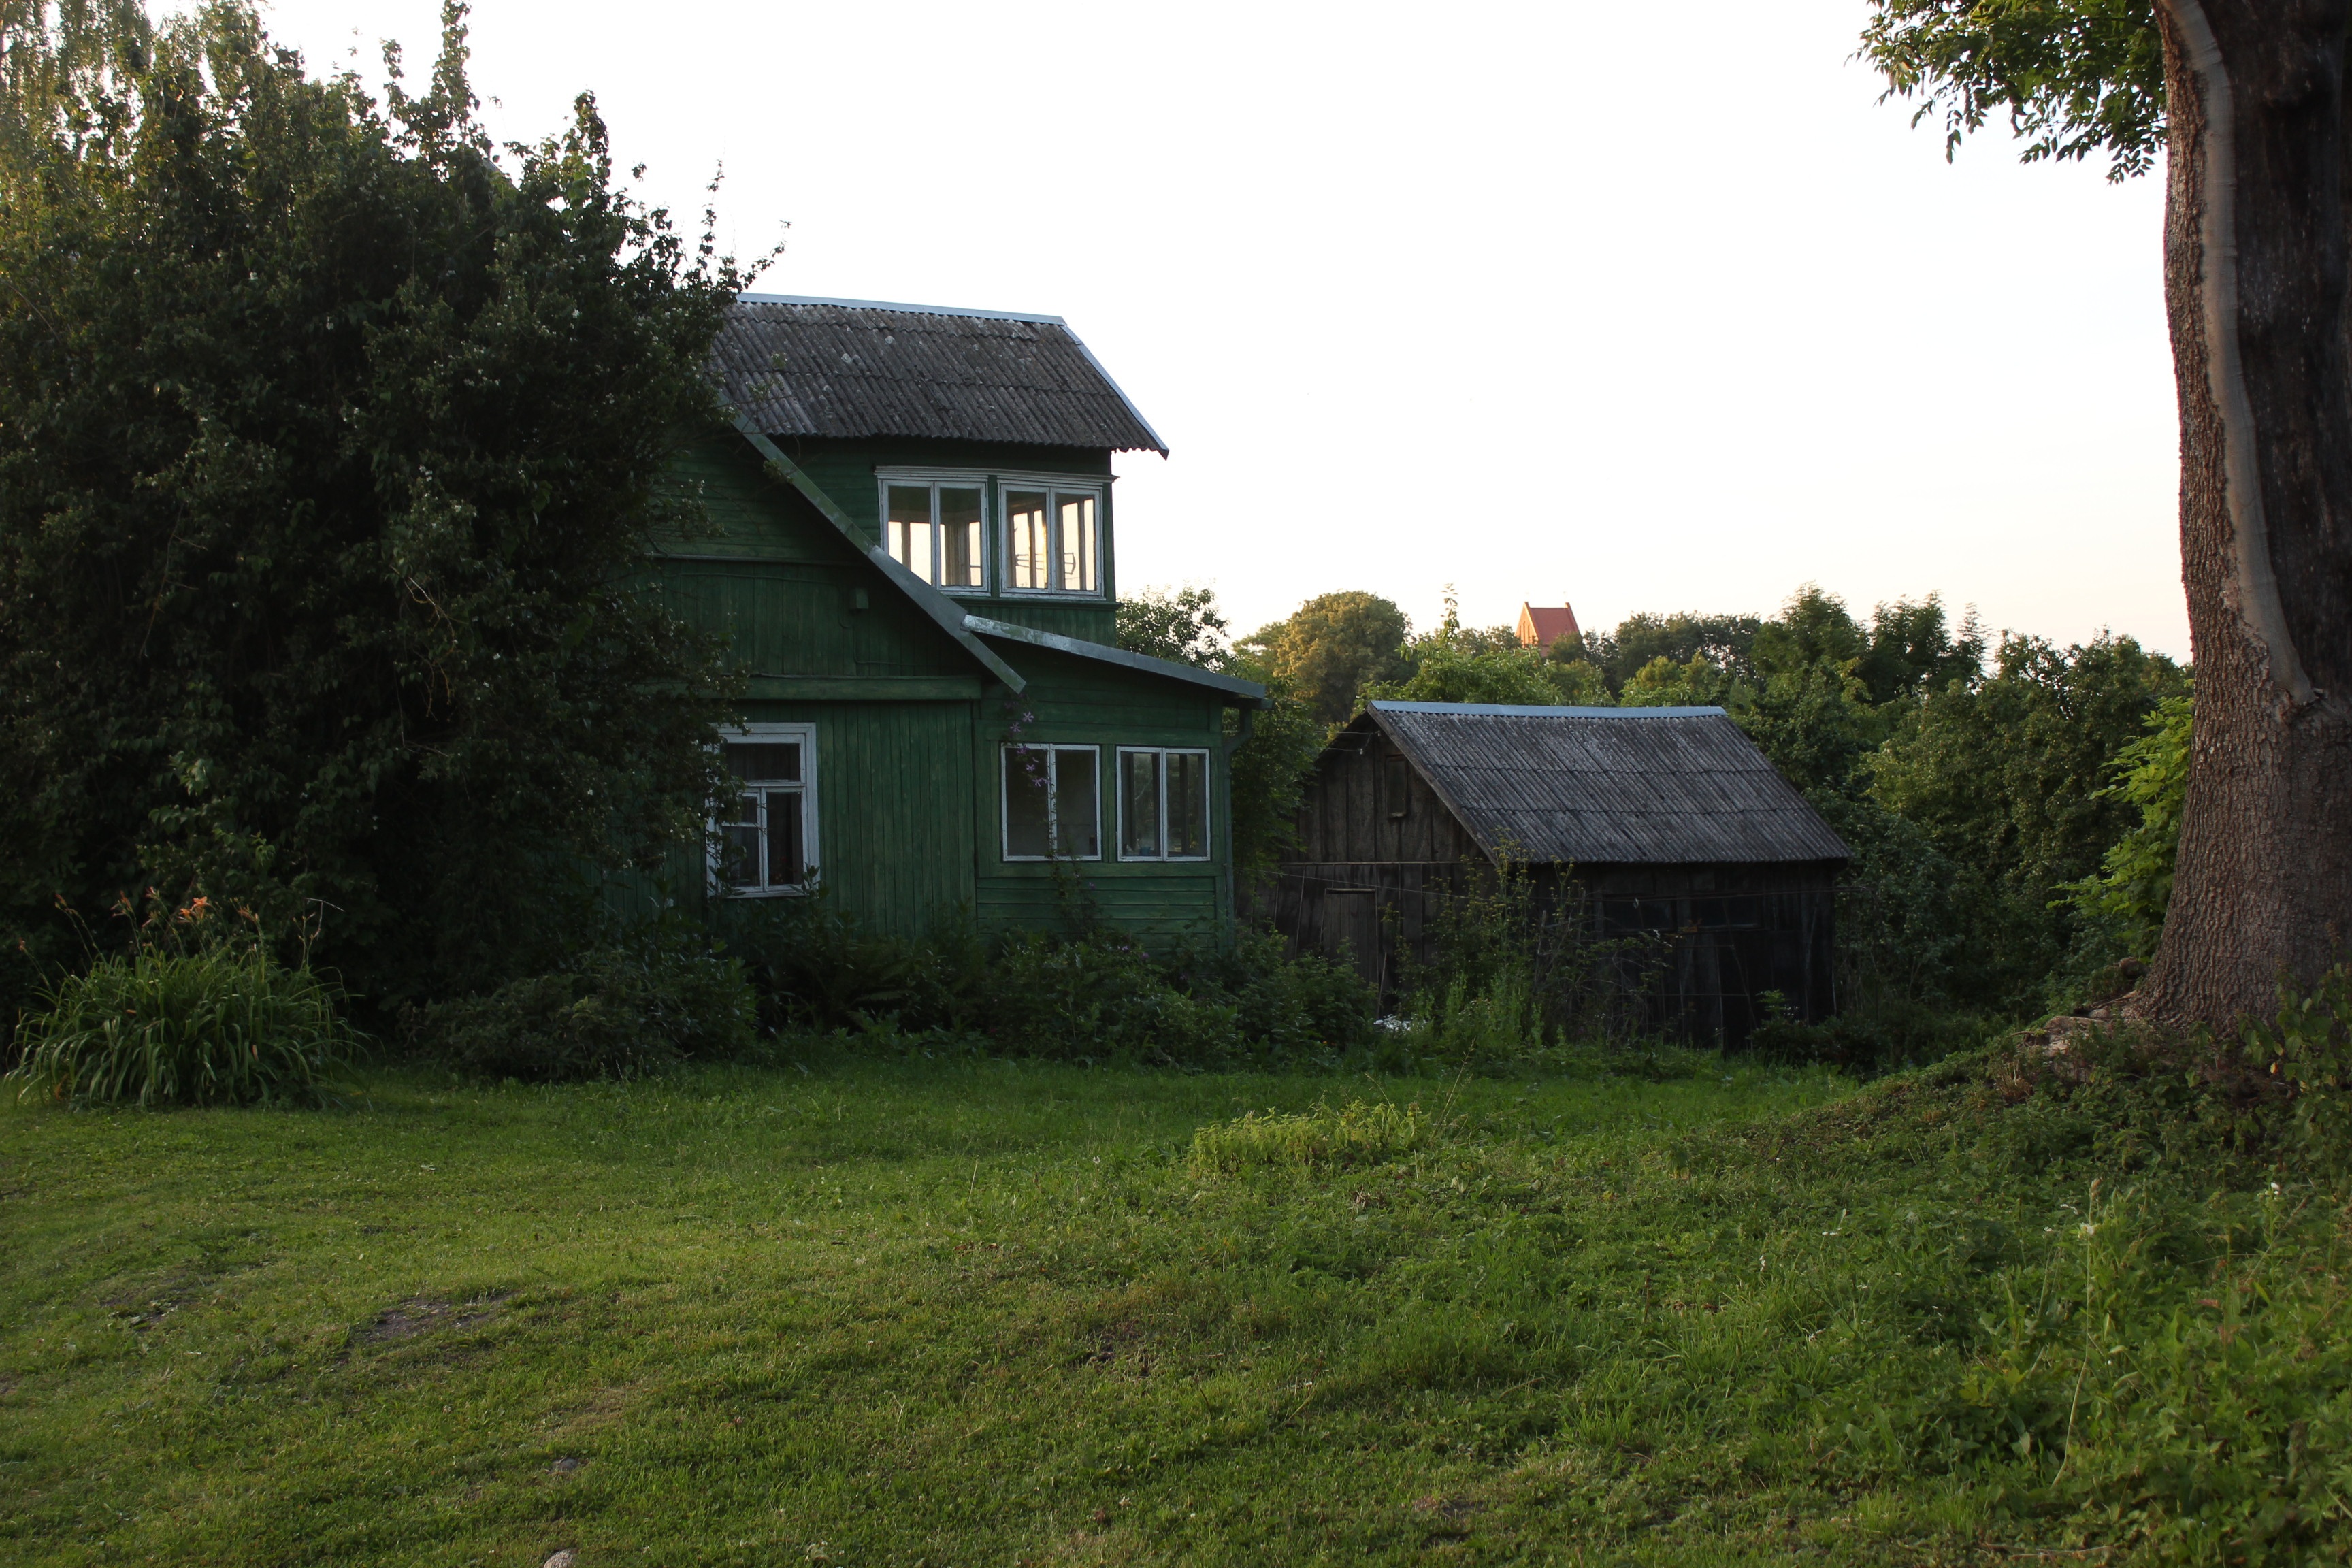
tree, grass, farm, lawn, house, building, home, village, rural, cottage, property, wooden house, old house, farmhouse, plantation, estate, yard, traditional, lithuania, rural area, country side, residential area